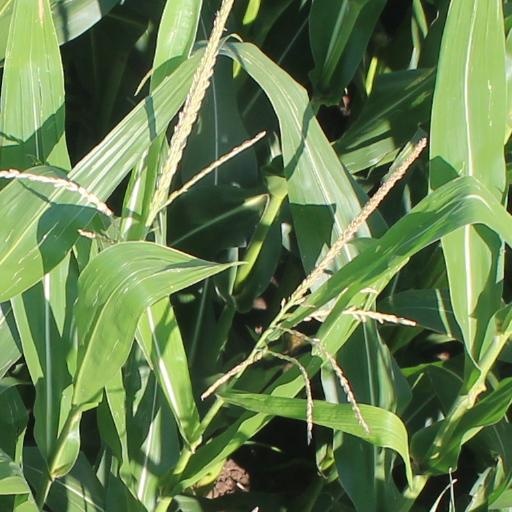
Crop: maize; corn